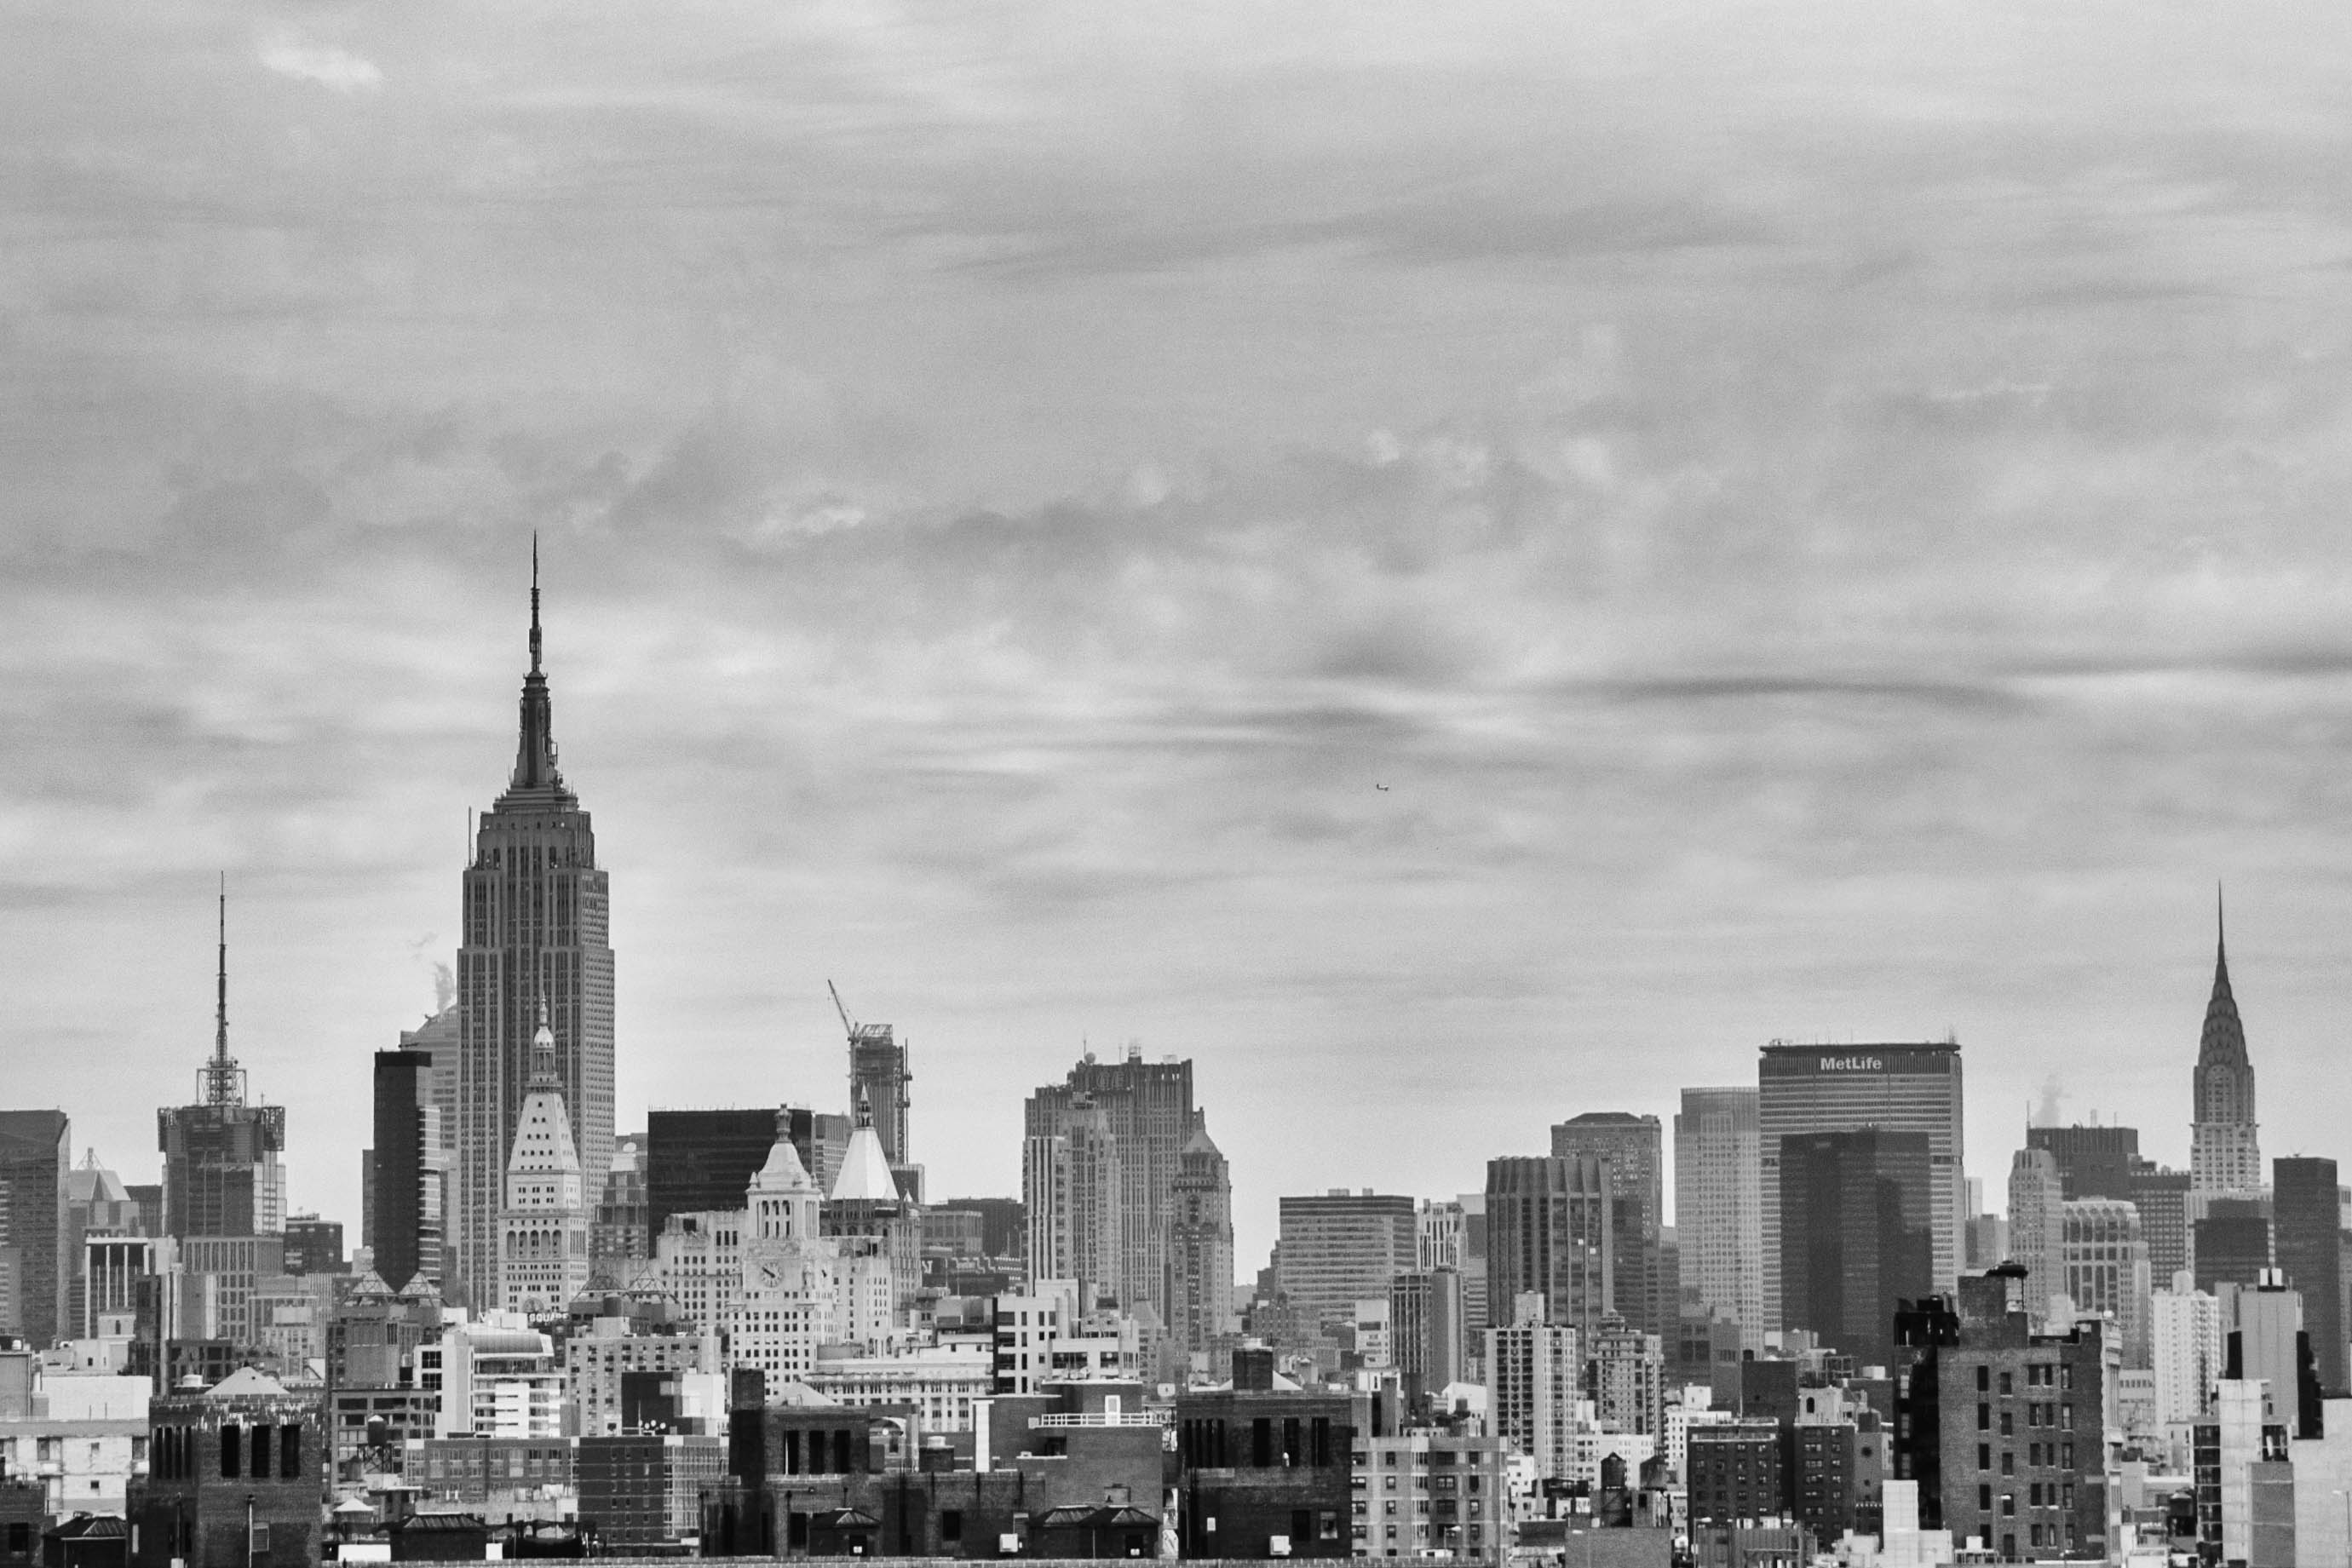
horizon, black and white, skyline, photography, city, skyscraper, manhattan, cityscape, panorama, downtown, usa, monochrome, tower block, newyork, ny, metropolis, manhattanskyline, urban area, monochrome photography, geographical feature, atmospheric phenomenon, human settlement, metropolitan area